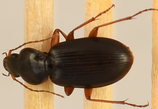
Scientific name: Synuchus impunctatus
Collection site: Bartlett Experimental Forest NEON (BART), plot BART_028